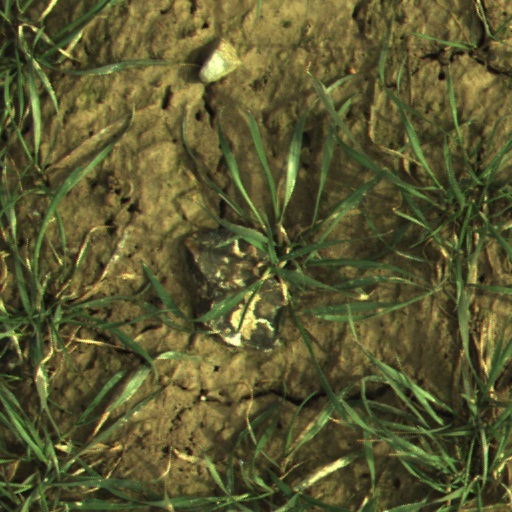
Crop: wheat